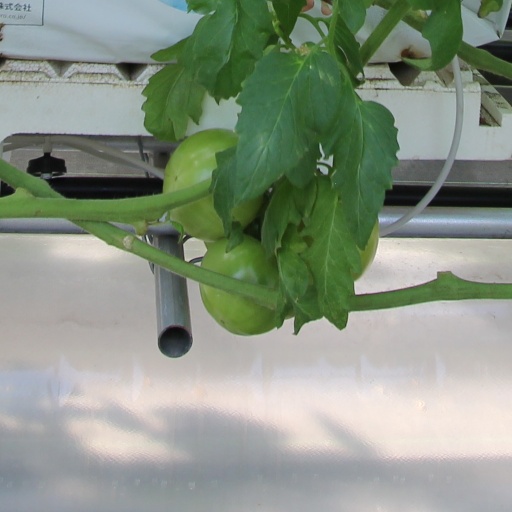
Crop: tomato